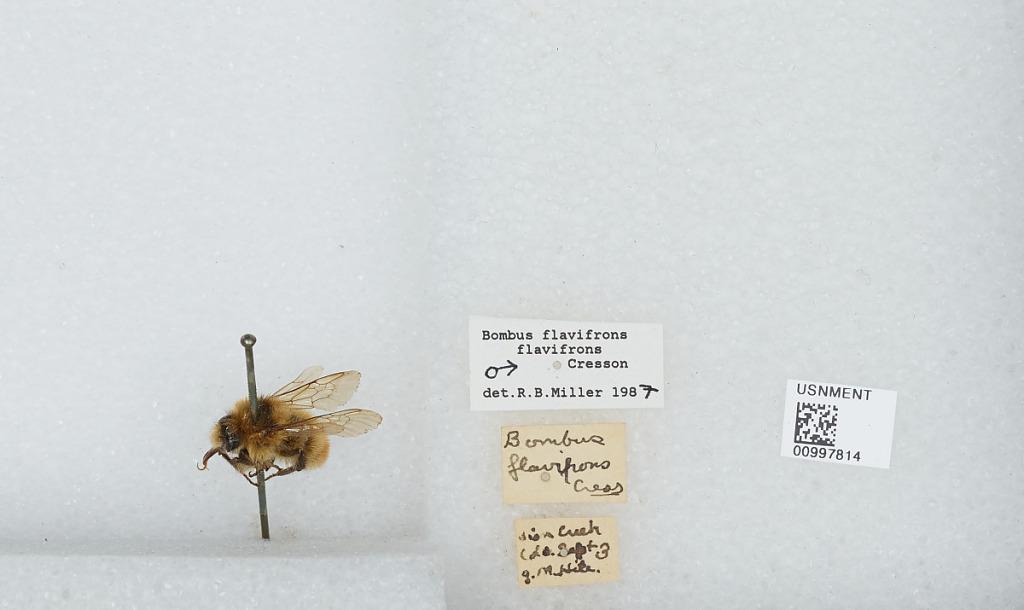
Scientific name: Bombus (Pyrobombus) flavifrons Cresson
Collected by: G. Hite
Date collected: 2003-9-
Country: United States
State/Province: Colorado
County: Teller
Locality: Bison Creek
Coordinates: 38.7547, -105.049
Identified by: Miller, R. B.